Kenji Miyazawa

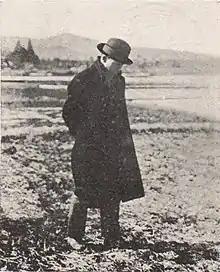
Miyazawa Kenji standing in a paddy field as a teacher of Hanamaki Agricultural School.

He found employment as a teacher in agricultural science at Hanamaki Agricultural High School (花巻農学校). He managed to put out a collection of poetry, in April 1924, thanks to some borrowings and a major grant from a producer of nattō. His collection of children's stories and fairy tales, "Chūmon no Ōi Ryōriten" (注文の多い料理店, "The Restaurant of Many Orders"), also self-published, came out in December of the same year. Although neither were commercial successes — they were largely ignored — his work did come to the attention of the poets Kōtarō Takamura and Shinpei Kusano, who admired his writing greatly and introduced it to the literary world.